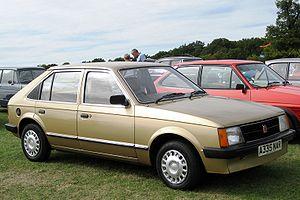
~ Vauxhall Astra MkI 1.6/Opel Kadett D 1.6 (1981-84) ~ cylindrée - displacement: L4 1 598 cm3 ACT-SOHC, carb. GM Varajet II puissance - max. power output: 66 kW @ 5 800 rpm couple maxi - torque: 126 Nm @ 3 800 rpm transmission - gearbox: man. 4 Lxl: 3,99x1,64 m pneus - tires: 145 R 13 réservoir - fuel tank: 42 l vol. coffre - trunk: 380 l poids - tare: 920 kg V max. - top speed: 170 km/h Après 91 le nom Kadett est abandonné. L'appellation Astra désigne alors les 2 modèles, la compacte britannique comme sa cousine continentale produite chez Opel